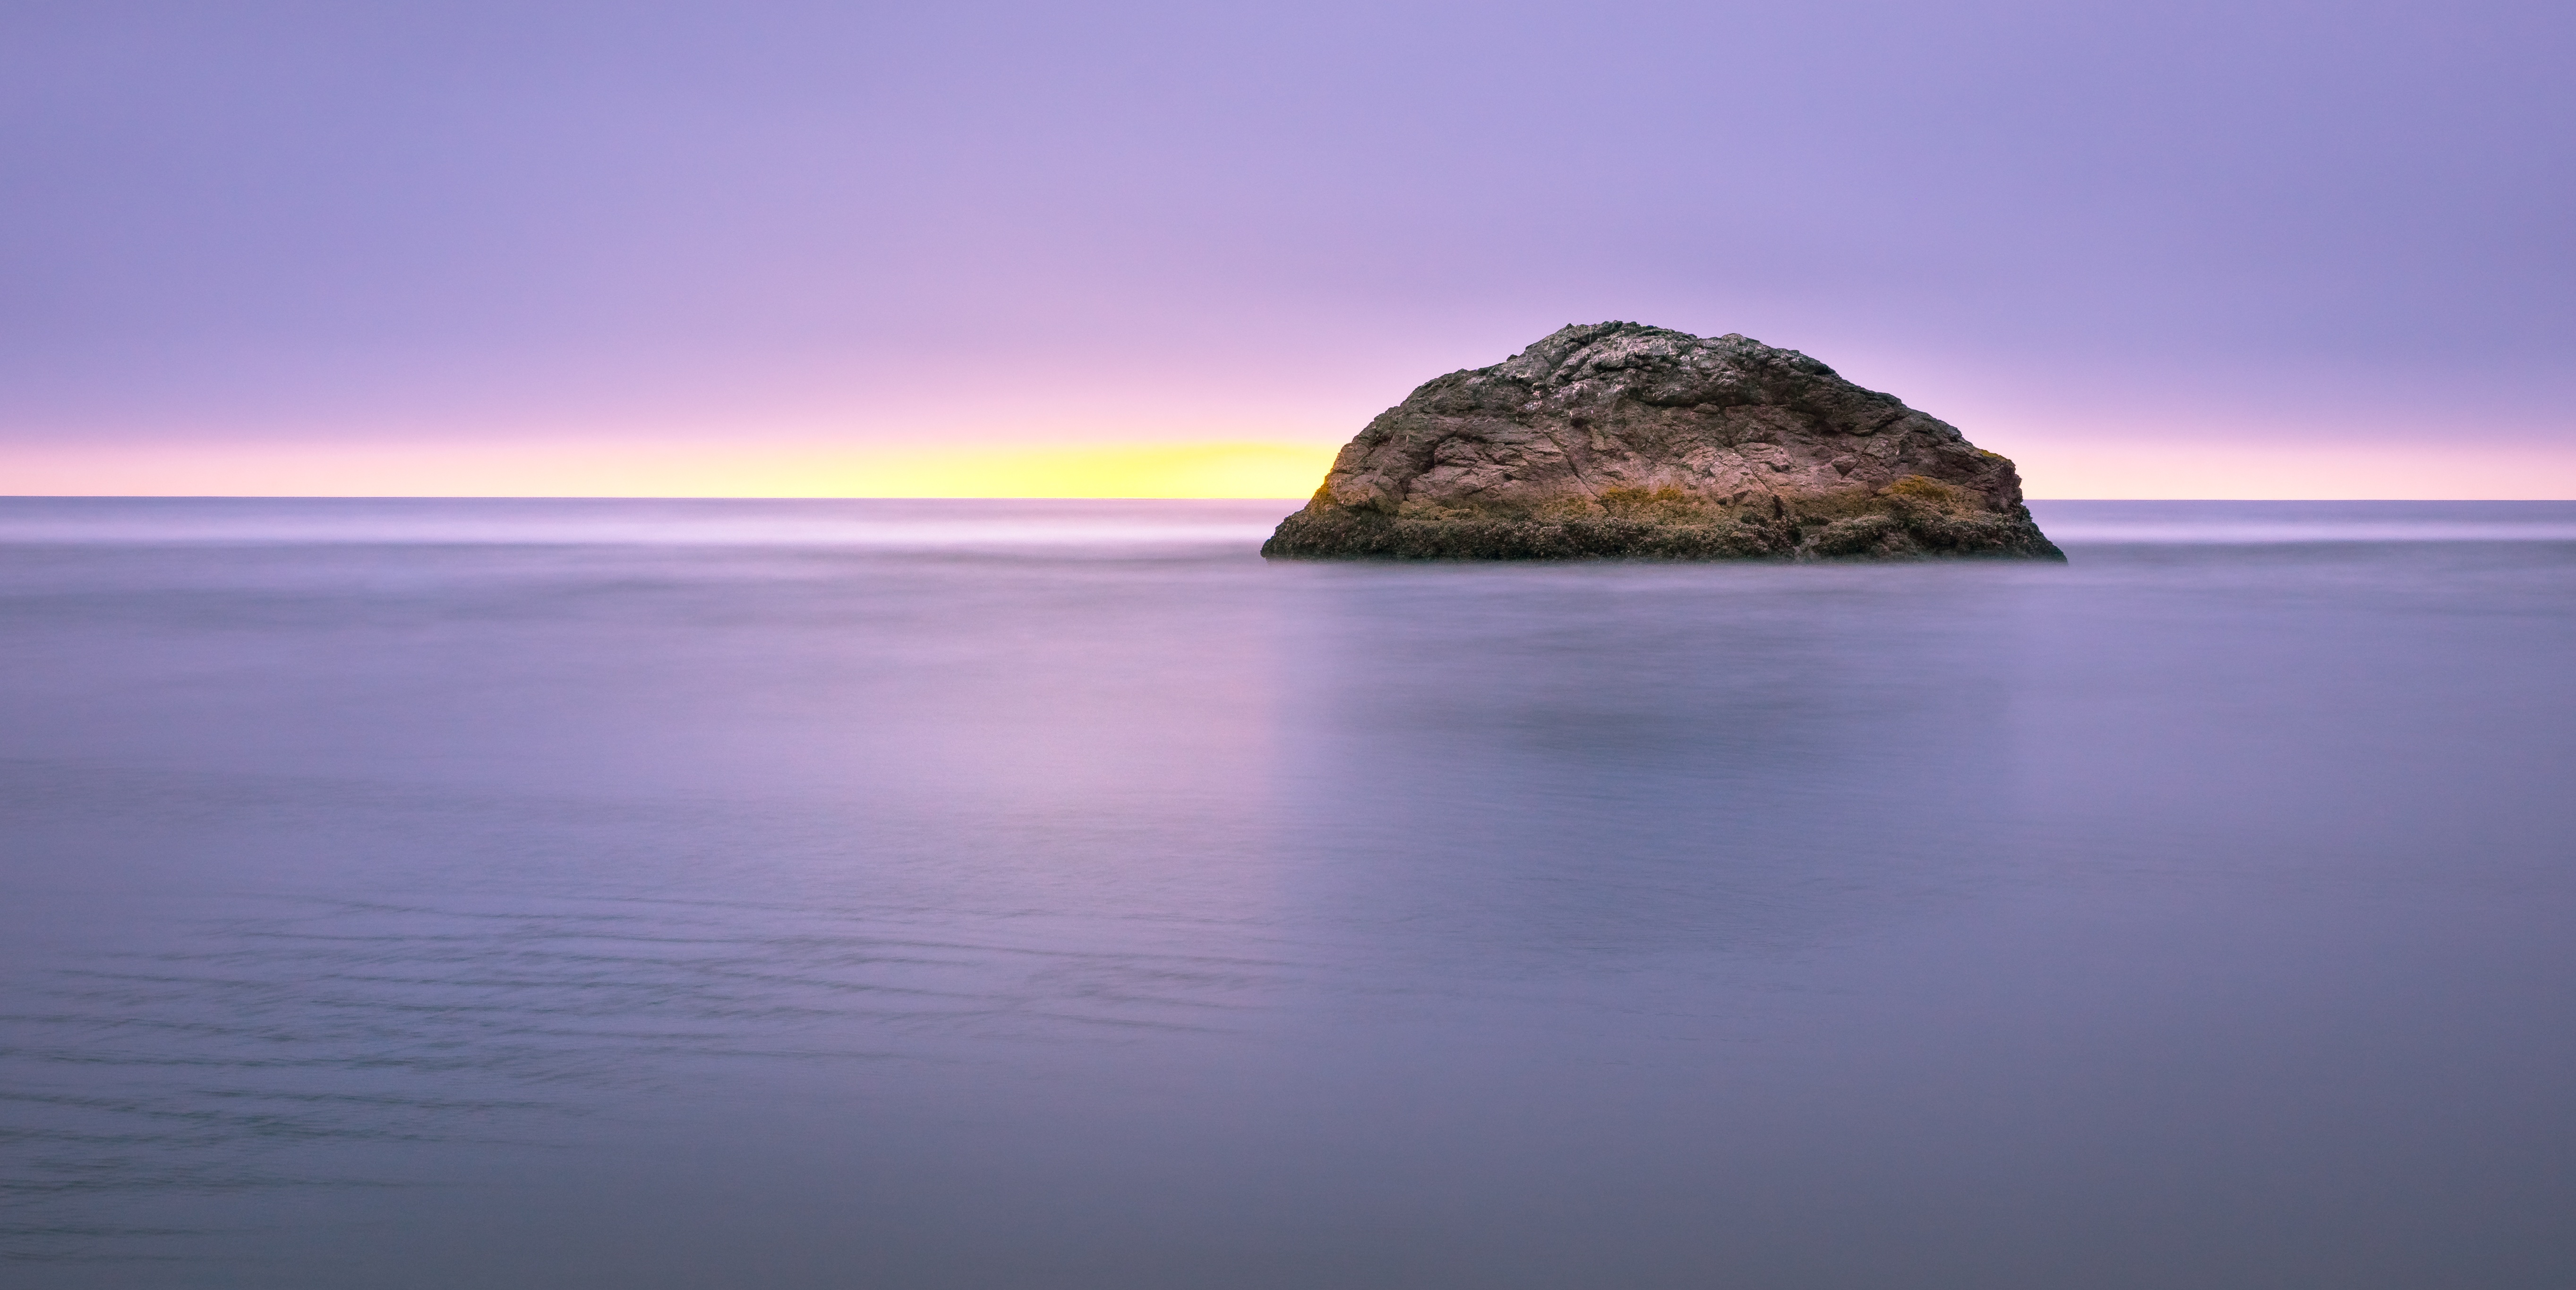
beach, sea, coast, water, rock, ocean, horizon, light, sunrise, sunset, morning, shore, wave, dawn, dusk, reflection, scenic, seascape, bay, body of water, cape, islet, wind wave